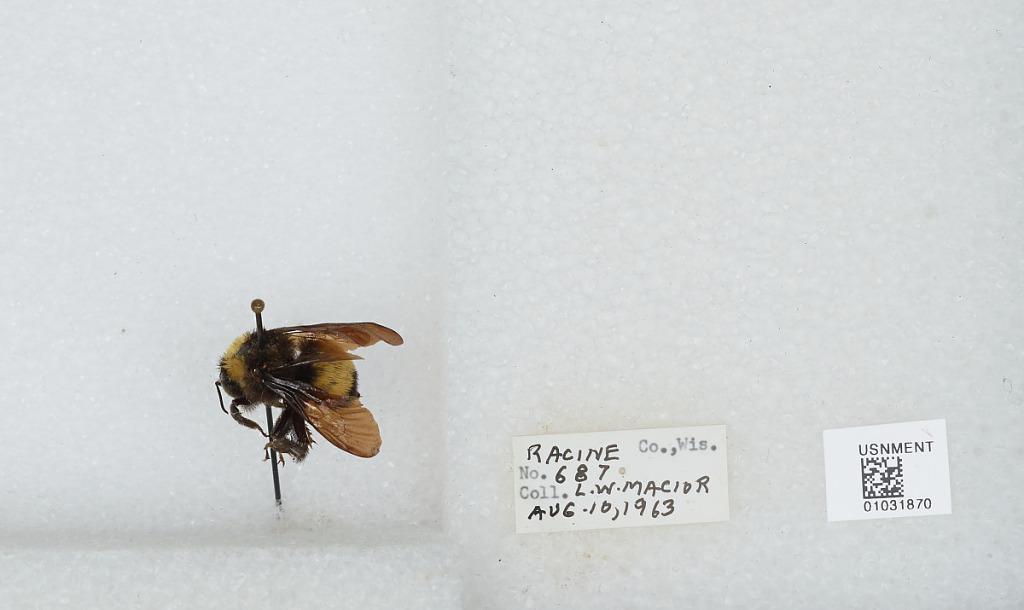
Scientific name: Bombus (Fervidobombus) pensylvanicus pensylvanicus (De Geer)
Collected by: L. Macior
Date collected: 1963-8-10
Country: United States
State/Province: Wisconsin
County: Racine
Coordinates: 42.78, -87.76